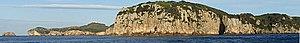
Les îles Mokohinau sont constituées qu'un petit groupe d'îles se trouvant à 100 km au nord-est d'Auckland, péninsule protégeant le port de Whangarei. Les îles principales se nomment Motukino, Hokoromea, Atihau et Pokohinu. La plupart d'entre elles sont gérées par le Ministère de la Conservation en tant que réserve naturelle ou aire protégée pour les oiseaux. Ellesne sont pas accessibles au public, sauf celle de Pokohinu qui est un Country park (en).